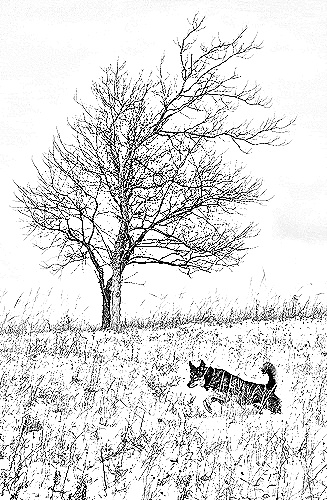
Portrait style: Sketch Portrait